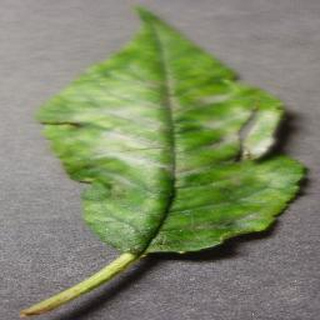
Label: cherry_powdery_mildew